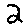
Label: 2